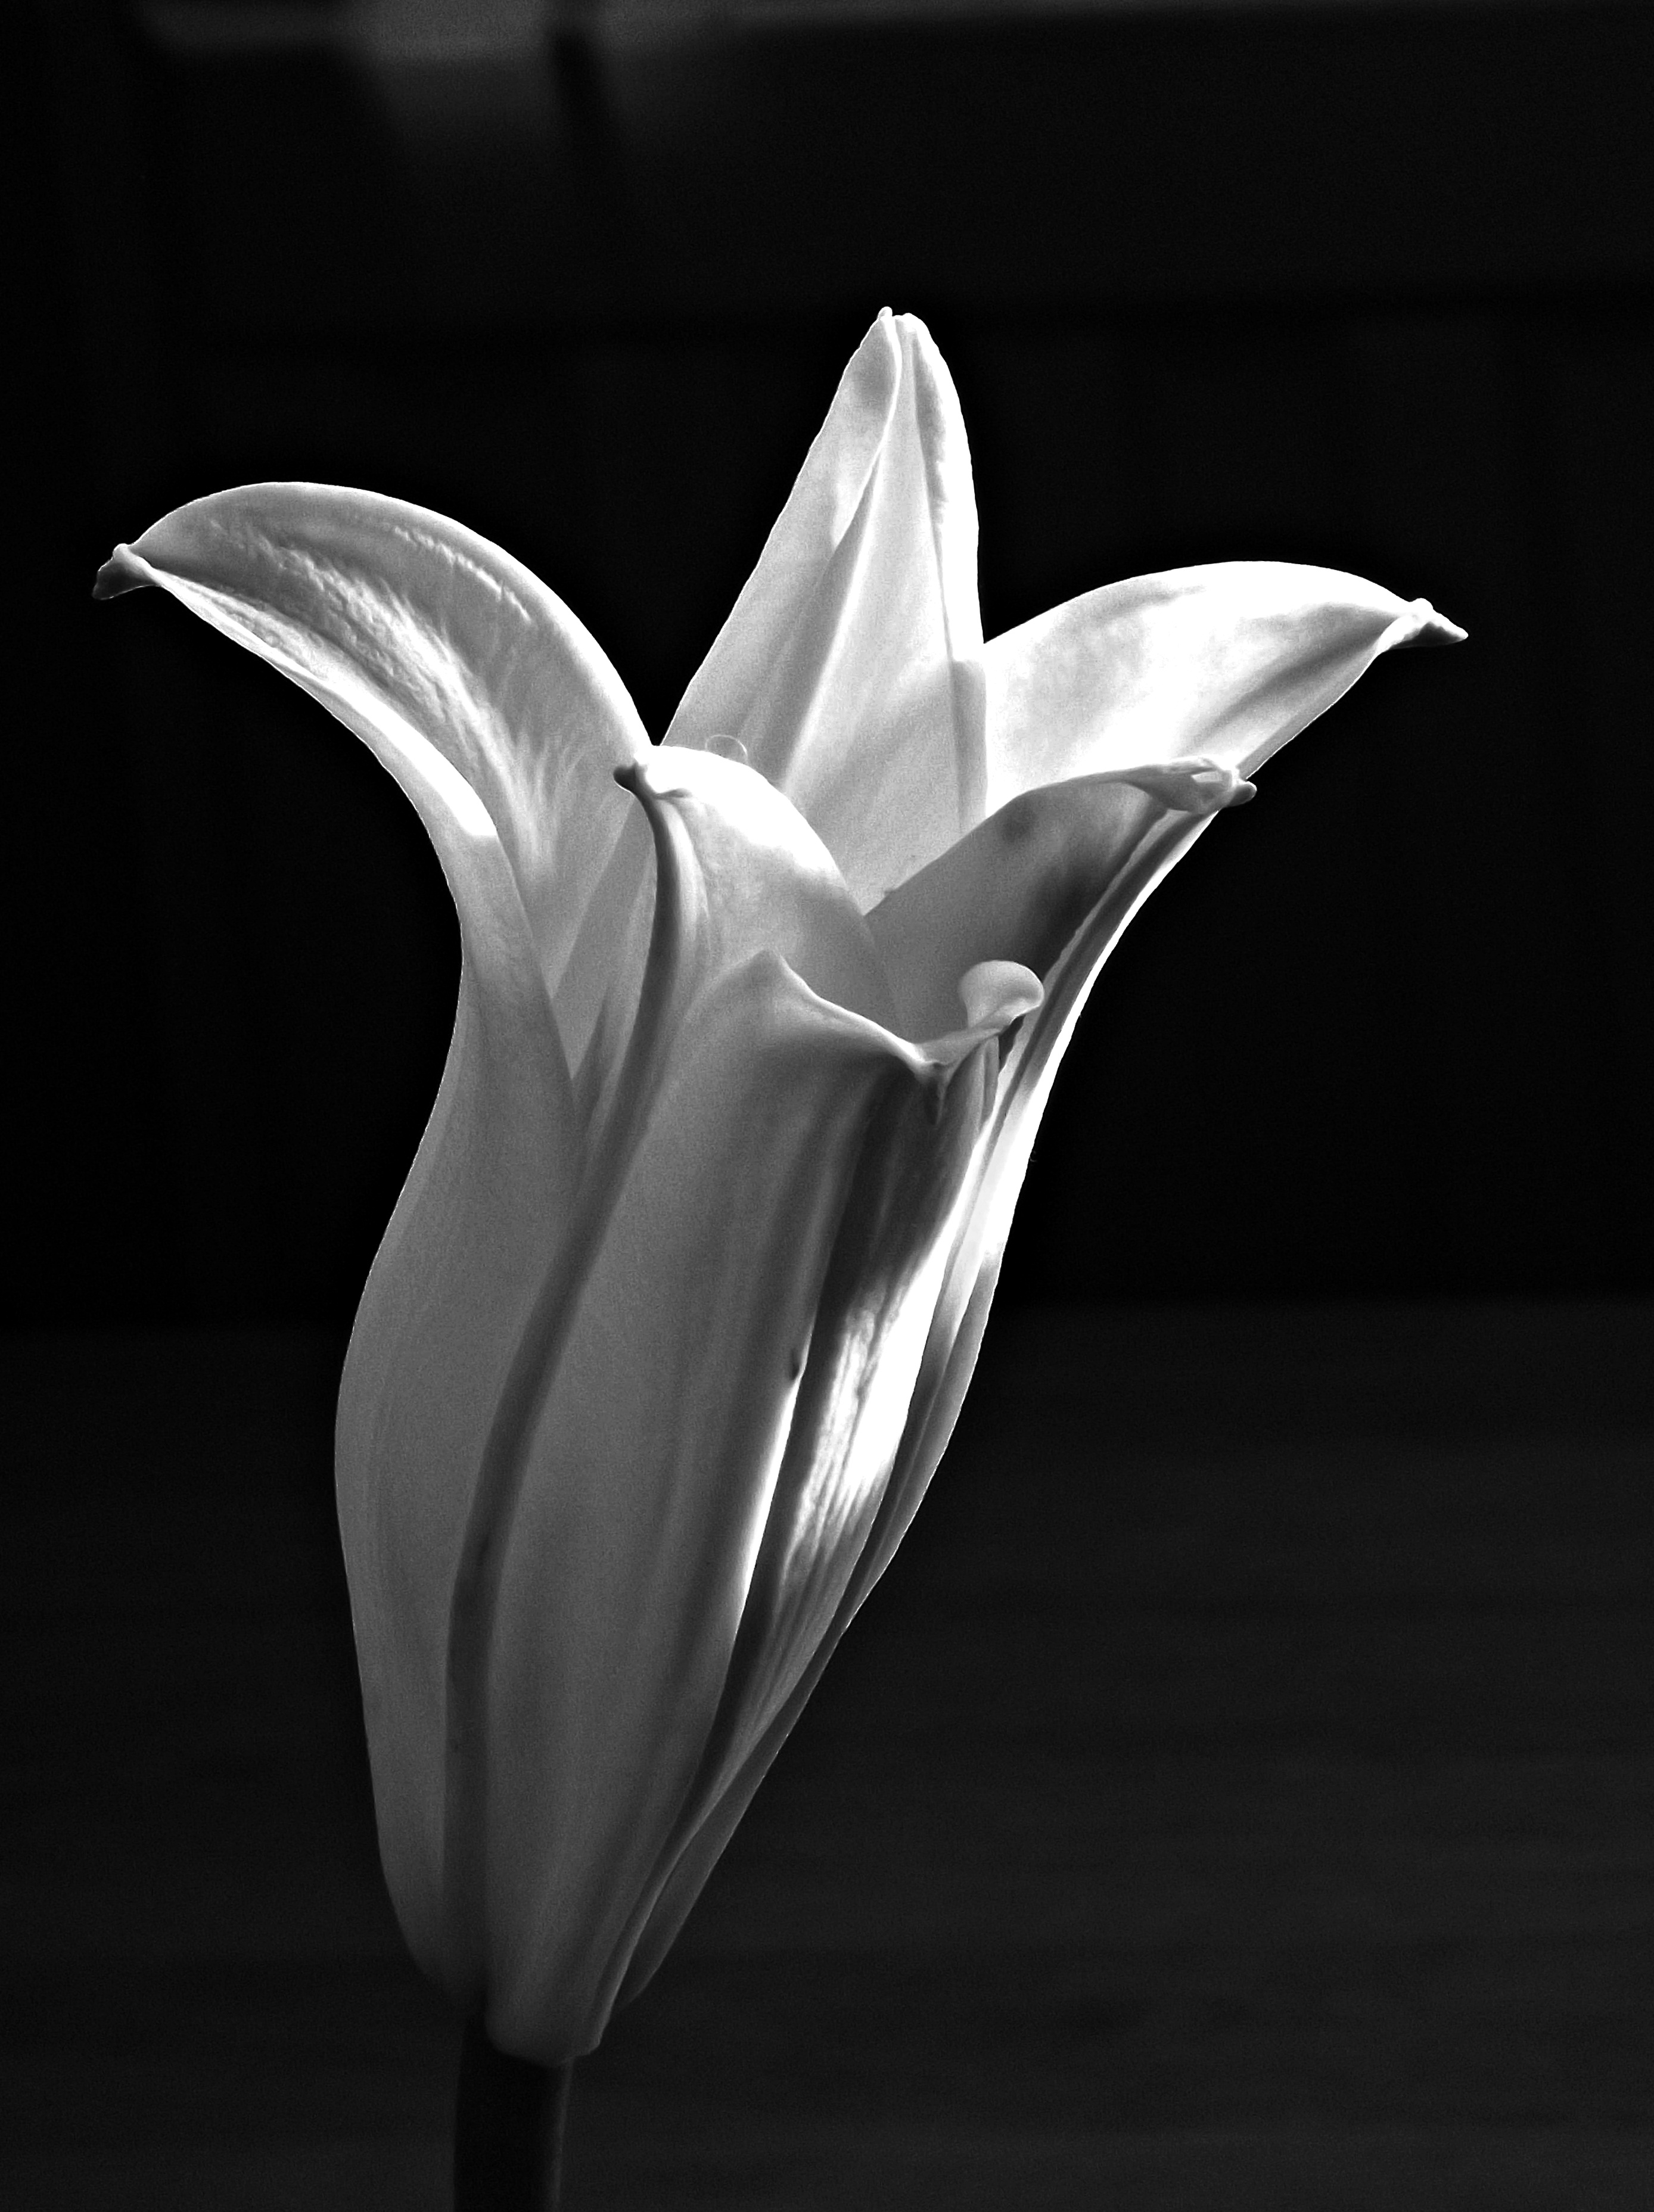
flower, white, black and white, monochrome photography, plant, still life photography, monochrome, photography, petal, macro photography, computer wallpaper, darkness